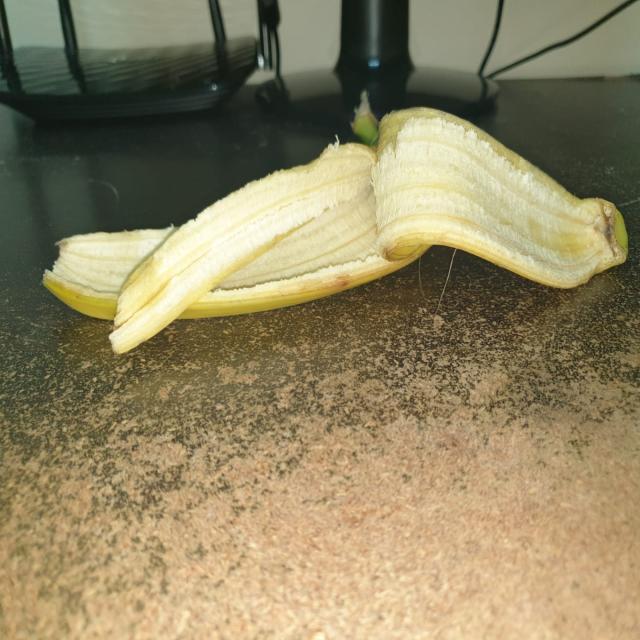
Label: bananas